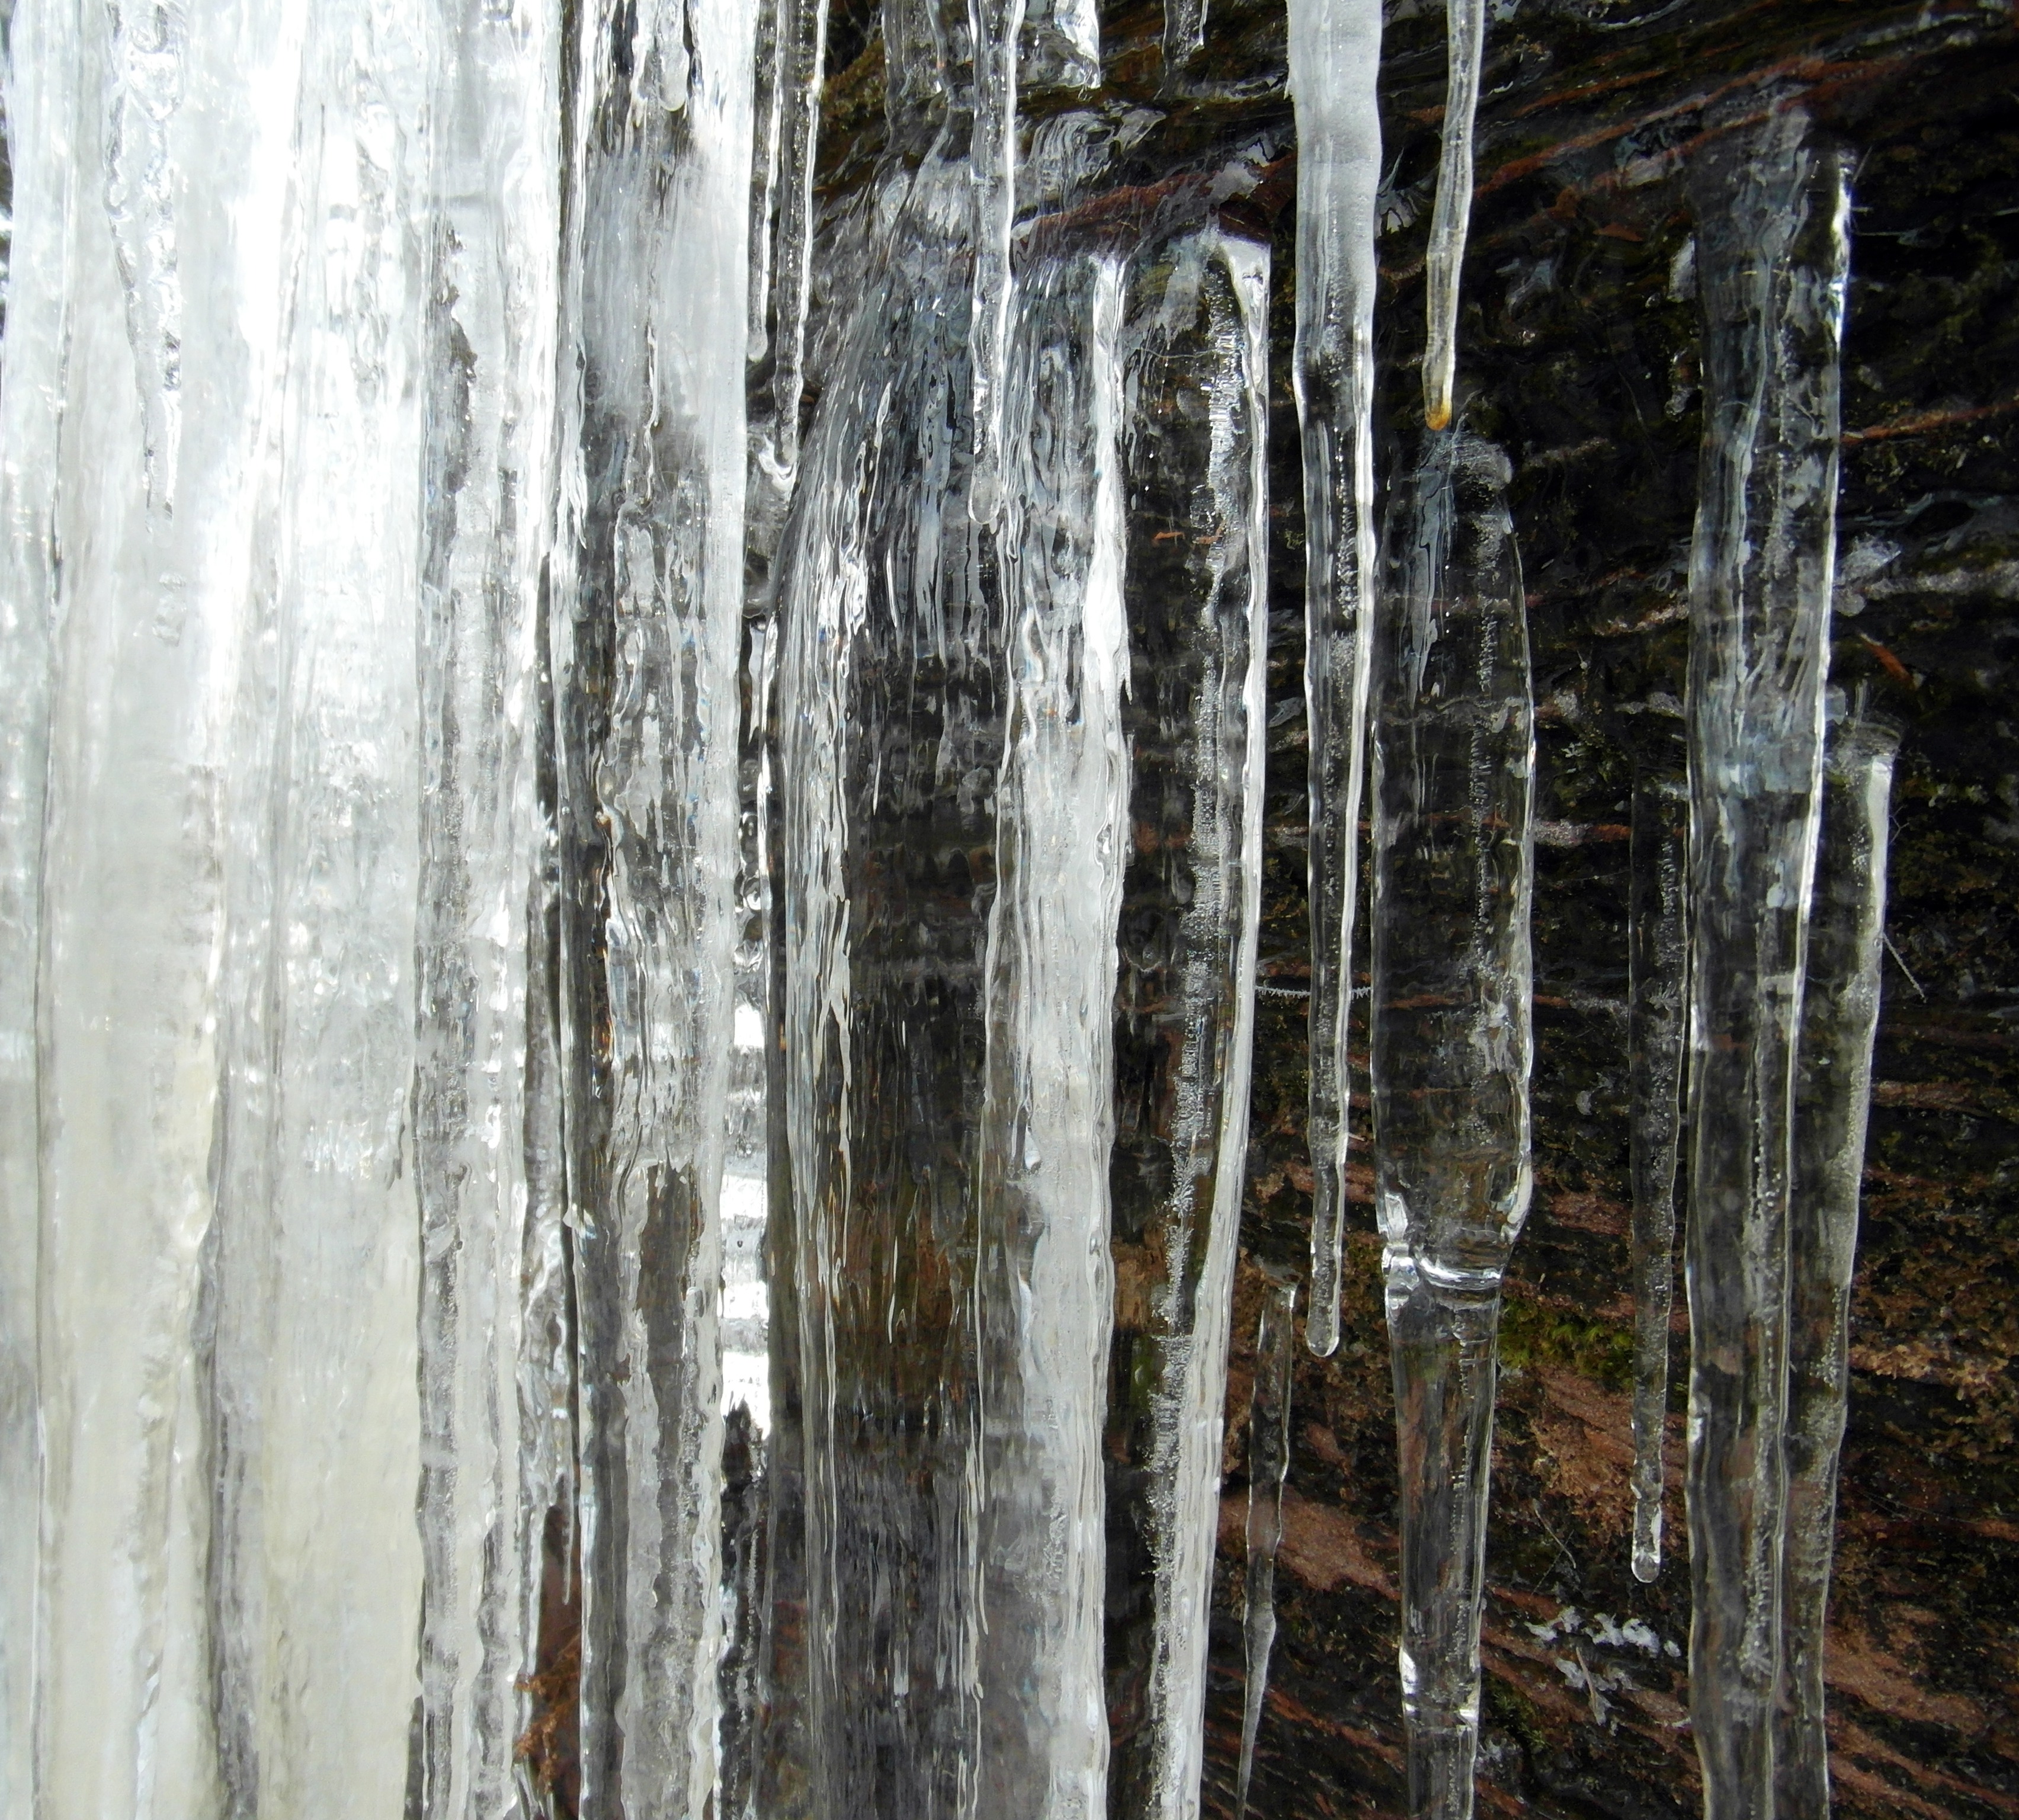
tree, water, forest, rock, waterfall, snow, cold, winter, frost, formation, ice, weather, season, icy, icicle, habitat, february, water feature, freezing, natural environment